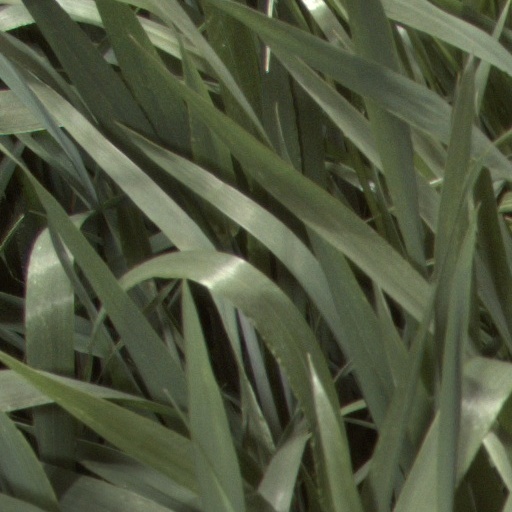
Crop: wheat